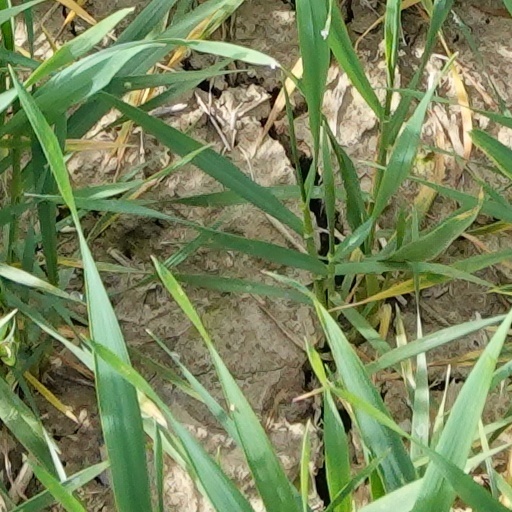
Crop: wheat